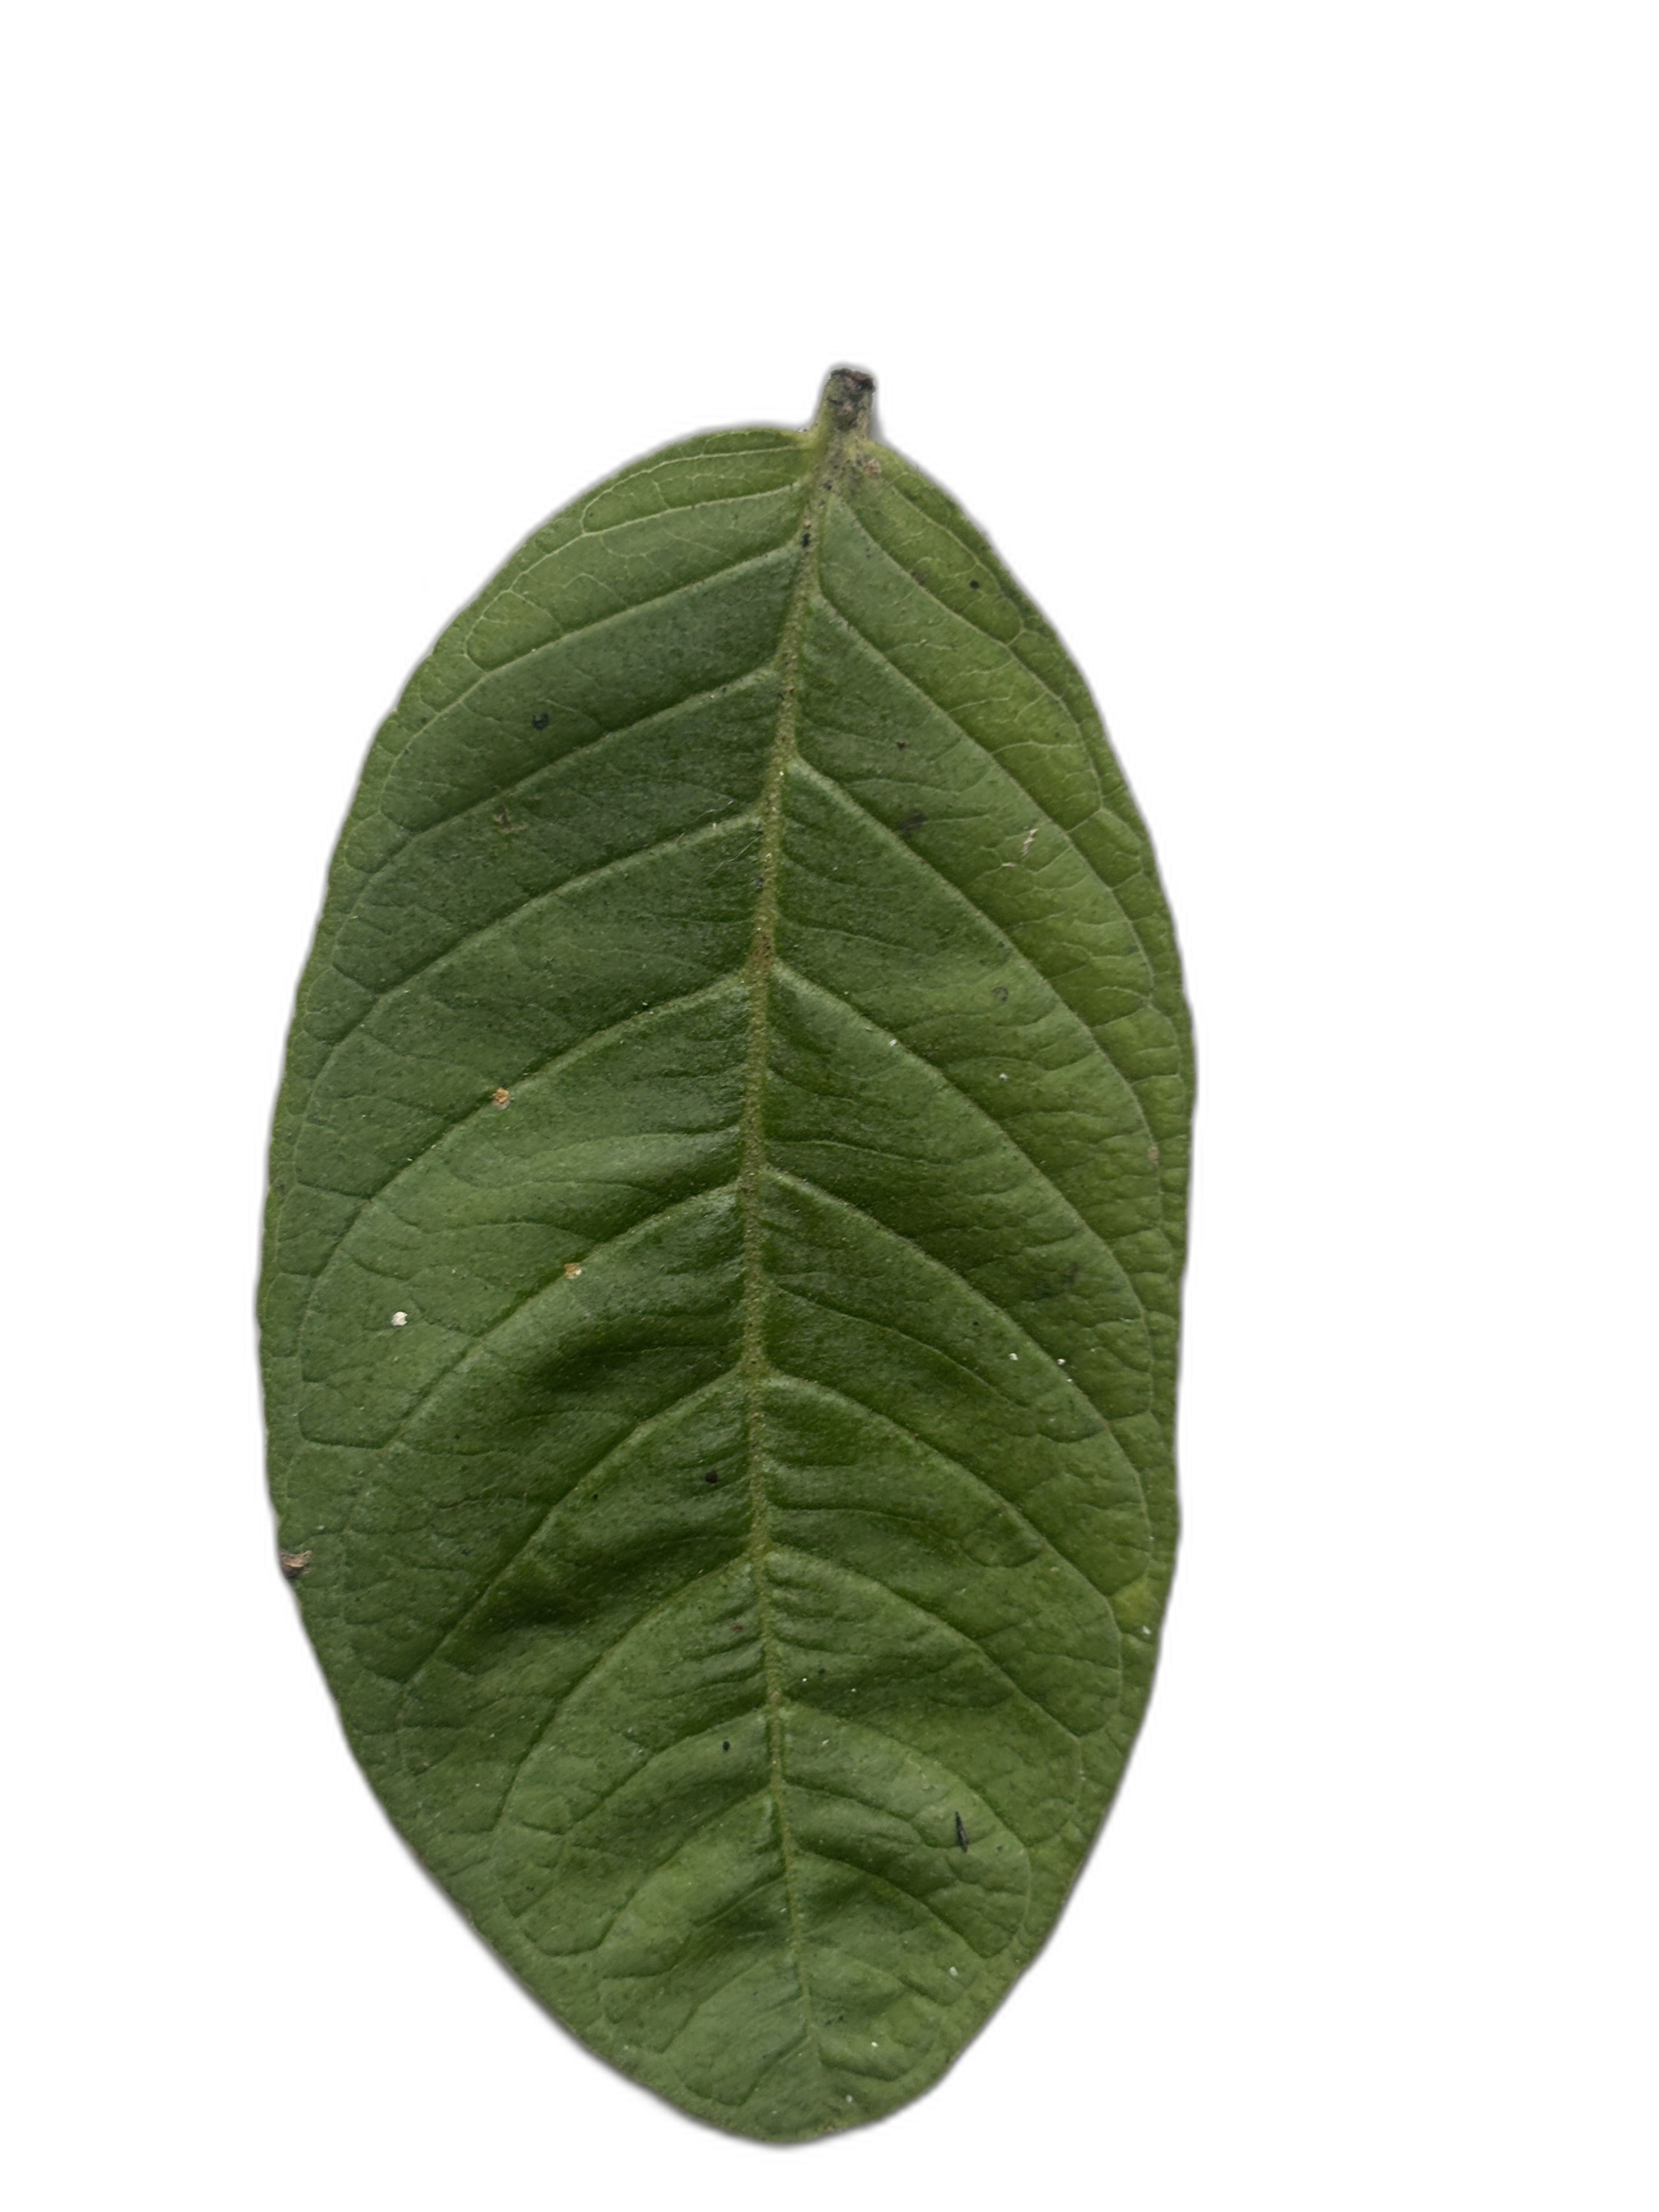
Plant part: leaf
Disease: Healthy